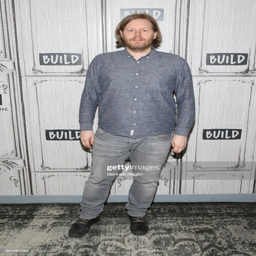
indie rock artist attends the build series .